Temür Khan

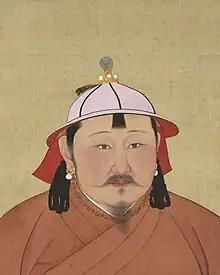
Portrait of Temür Khan. Original size is 47 cm wide and 59.4 cm high. Paint and ink on silk. Now located in the National Palace Museum, Taipei, Taiwan.

Öljeyitü Khan (Mongolian: Өлзийт Хаан; Mongolian script: '), born Temür (15 October 1265 – 10 February 1307), also known by his temple name as the Emperor Chengzong of Yuan"', was the second emperor of the Yuan dynasty of China, ruling from 10 May 1294 to 10 February 1307. Apart from being the Emperor of China, he is considered as the sixth Great Khan of the Mongol Empire, although it was only nominal due to the division of the empire. He was an able ruler of the Yuan dynasty, and his reign established the patterns of power for the next few decades.